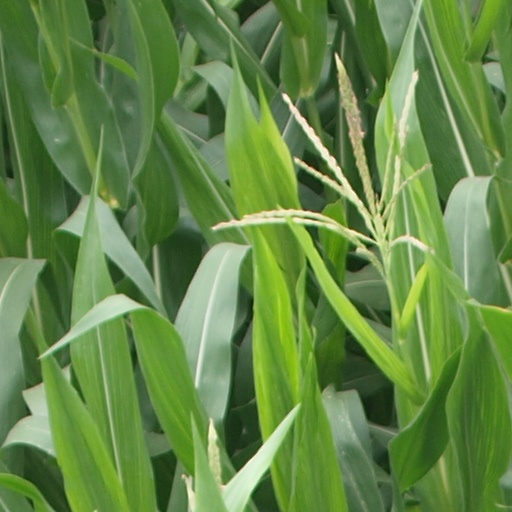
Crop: maize; corn